Moon landing

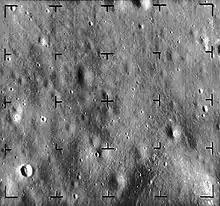
One of the last photos of the Moon transmitted by Ranger 8 right before impact

The U.S. response to these Soviet achievements was to greatly accelerate previously existing military space and missile projects and to create a civilian space agency, NASA. Military efforts were initiated to develop and produce mass quantities of intercontinental ballistic missiles (ICBMs) that would bridge the so-called missile gap and enable a policy of deterrence to nuclear war with the Soviets known as mutual assured destruction or MAD. These newly developed missiles were made available to civilians of NASA for various projects (which would have the added benefit of demonstrating the payload, guidance accuracy and reliabilities of U.S. ICBMs to the Soviets).